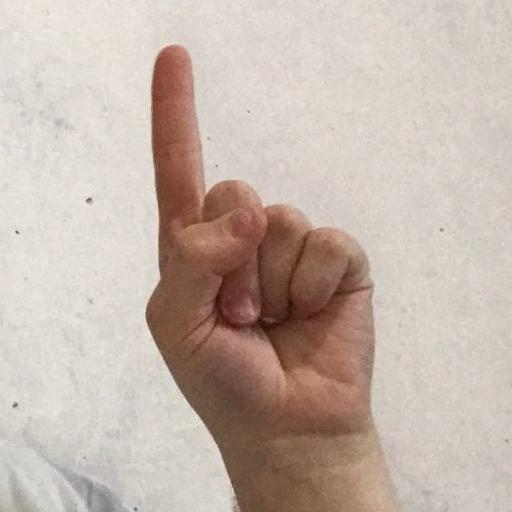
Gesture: one